Bird People (film)

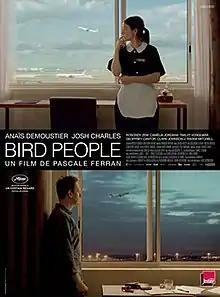
Film poster

Bird People is a 2014 French drama film directed by Pascale Ferran and starring Josh Charles and Anaïs Demoustier. It was screened in the Un Certain Regard section at the 2014 Cannes Film Festival. It was also screened in the Contemporary World Cinema section at the 2014 Toronto International Film Festival.